Sheerness Dockyard

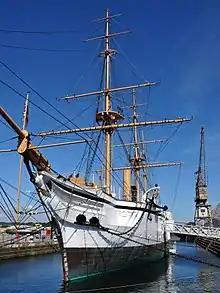
The sloop HMS "Gannet" at Chatham Historic Dockyard, launched at Sheerness in 1878; an example of the smaller size of warship that was built in Sheerness Dockyard.

The Great Basin, with its three dry docks, formed the Dockyard's centre of operations; they were designed to accommodate First Rate Ships of the Line. It was the first area of the yard to be completed and was formally opened by the Duke of Clarence (later King William IV) on 5 September 1823. (The next areas to be completed were the Small Basin and the Boat Basin, with its smaller pair of docks; construction of major buildings continuing for several years afterwards.) As part of Rennie's co-ordinated plan, all the dry docks were connected by a single culvert to the pump house in the south of the yard.